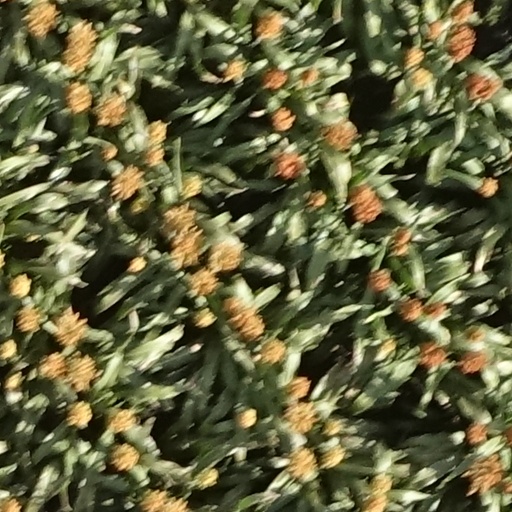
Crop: sorghum